Bridget Kearney

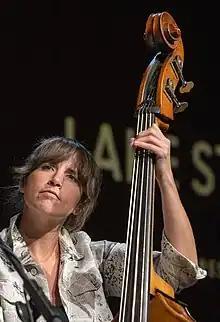
Bridget Kearney at the LBJ Presidential Library in 2022

Kearney was born and grew up in Iowa City, Iowa. Her mother played flute. Her father played bass with "Langston Hughes Memorial Eclectic Improvisational Jazz Exposition". Her grandmothers, Ellen and Vickey, were both musicians; Ellen Kearney, to whom she credits her preternatural love of low tones, played the upright bass, while Vickey, a vocalist, was a touring musician with the "Tangen Sisters". Bridget started her journey with music in the Lutheran Church's Cherub choir. Kearney took piano lessons at the age of 5 and began playing bass in the 4th grade. She listened to her parents' rock and roll records from the 1960s and gained an appreciation of the Beatles' music. In high school, she played in the school orchestras and jazz bands and was in a number of extracurricular rock and roll bands. At age 13, Kearney and her band, Metro Pilot, won a songwriting contest for a song called "Live" (verb) about the dangers of tobacco, where the prize was to perform the song in front of a live audience including keynote speaker and former United States Surgeon General C. Everett Koop. Bridget fronted the band playing electric bass and singing lead vocals.